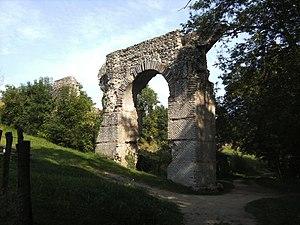
Aqueduc du Gier. Le pont du Mornantet à Mornant.
Cet article recense les immeubles protégés au titre des monuments historiques en 2018, en France.
L’aqueduc du Gier est un des aqueducs antiques de Lyon desservant la ville antique de Lugdunum. Avec ses 85 km il est le plus long des quatre aqueducs ayant alimenté la ville en eau, et celui dont les structures sont le mieux conservées. Il doit son nom au fait qu'il puise aux sources du Gier, affluent du Rhône.